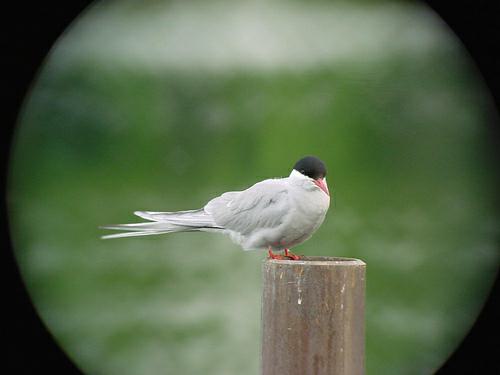
A photo of a artic tern